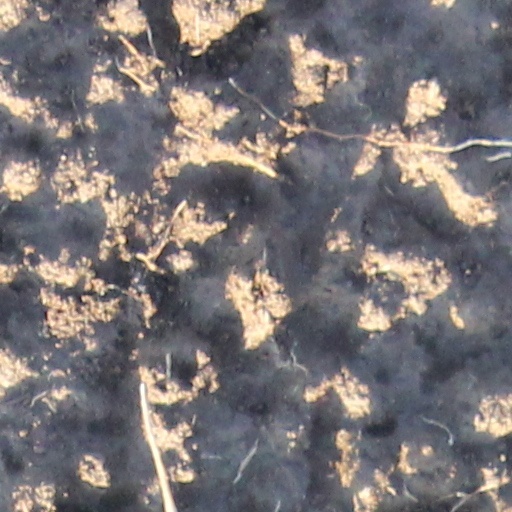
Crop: wheat